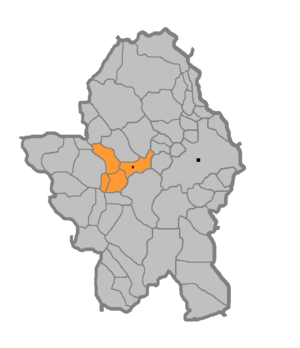
Goleši est un village de Bosnie-Herzégovine. Il est situé sur le territoire de la Ville de Banja Luka et dans la République serbe de Bosnie. Selon les premiers résultats du recensement bosnien de 2013, il compte 384 habitants.